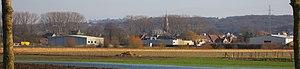
Kluisbergen
Kluisbergen est une commune néerlandophone de Belgique située en Région flamande, dans la province de Flandre-Orientale.